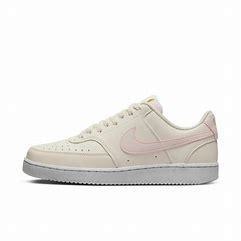
Brand: Nike
Model: Court Vision Next Nature